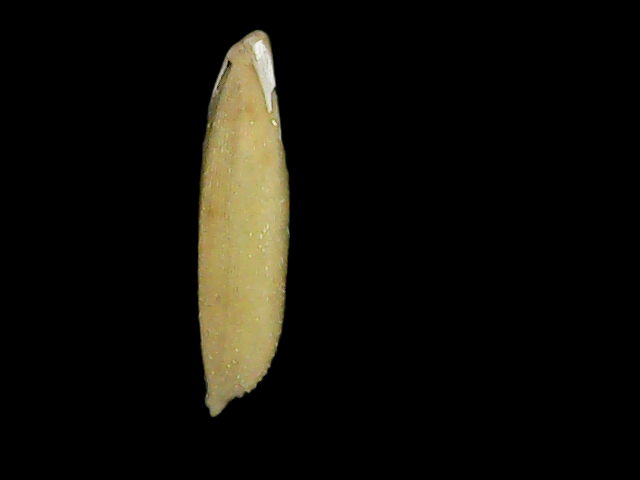
Rice variety: Bd75